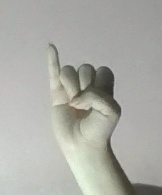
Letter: meem